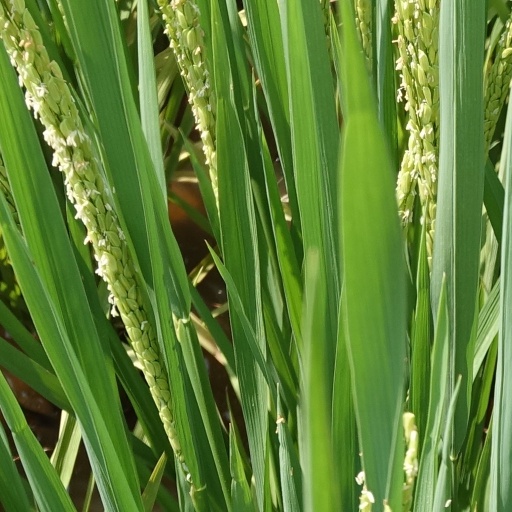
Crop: rice